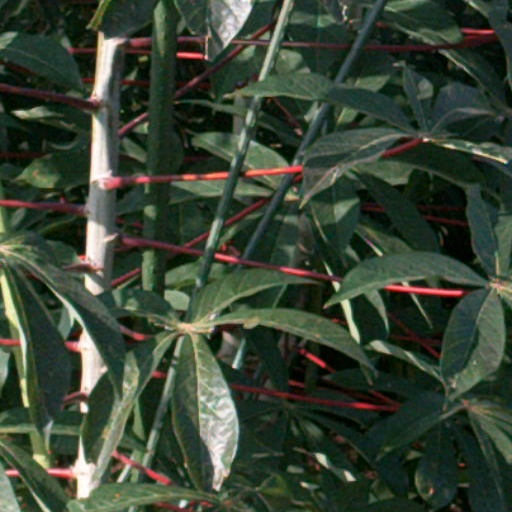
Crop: cassava